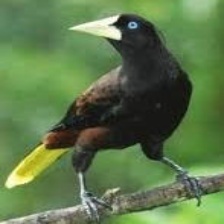
Species: CRESTED OROPENDOLA
Scientific name: PSAROCOLIUS DECUMANUS